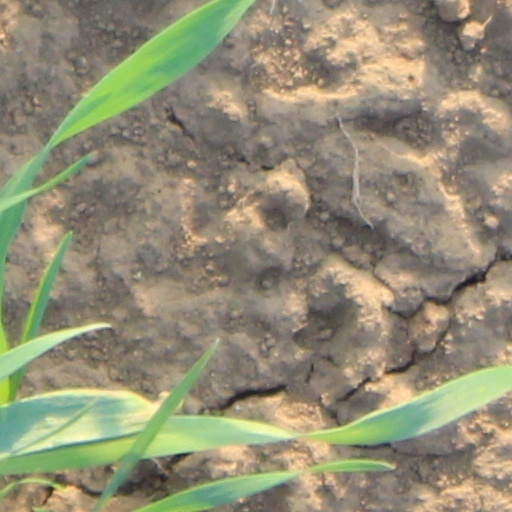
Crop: wheat